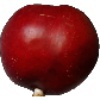
Label: nectarine